Ophite Diagrams

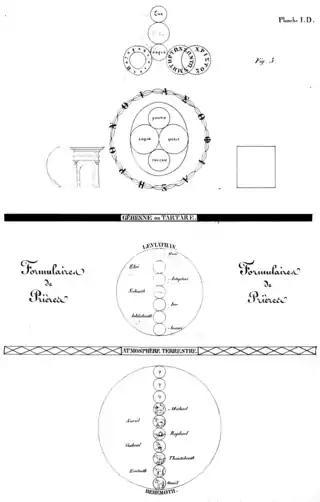
Reconstruction from "Histoire critique du Gnosticisme;" Jacques Matter, 1826, Vol. III, Plate I, D.

The Ophite Diagrams are ritual and esoteric diagrams used by the Ophite sect of Gnosticism, who revered the serpent from the Garden of Eden as a symbol of wisdom, which the malevolent Demiurge tried to hide from Adam and Eve.